The Christian Brothers Band (Memphis)

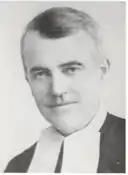
Br. Maurelian c1882

Br. Maurelian (George Valin Sheel), a LaSallian Christian Brother, founder and president of Christian Brothers College (later known as Christian Brothers University (Memphis, Tennessee) and Christian Brothers High School (Memphis, Tennessee)) began the band and orchestra in 1872 and served as the first band director from 1872-82. Under his direction the band performed in its first performance on record in 1873 at the Memphis St. Patrick's Day Parade performing "The Wearing of the Green." Maurelian directed the band at public examinations, commencement ceremonies, parades, and through two epidemics of yellow fever that crippled the city of Memphis. On May 27, 1876 the band performed at the dedication of the Memphis Court Square Fountain closing the program with "Home, Sweet Home."